Chinese tea

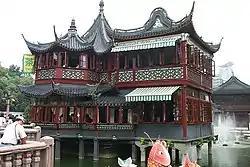
Shanghai-Huxinting Tea House

A traditional Chinese tea set consists of special clay or porcelain teapots, teacups, tea spoons, tea strainers, draining trays, tea forceps (for the leaves), a large forceps (for the tea cups) and occasionally, tea caddies. All of these are kept on a special wooden tea tray with an inbuilt draining arrangement and a holder for the drained water. however, in more modern times, specially built electric hotplates for tea sets are used by some Chinese people.